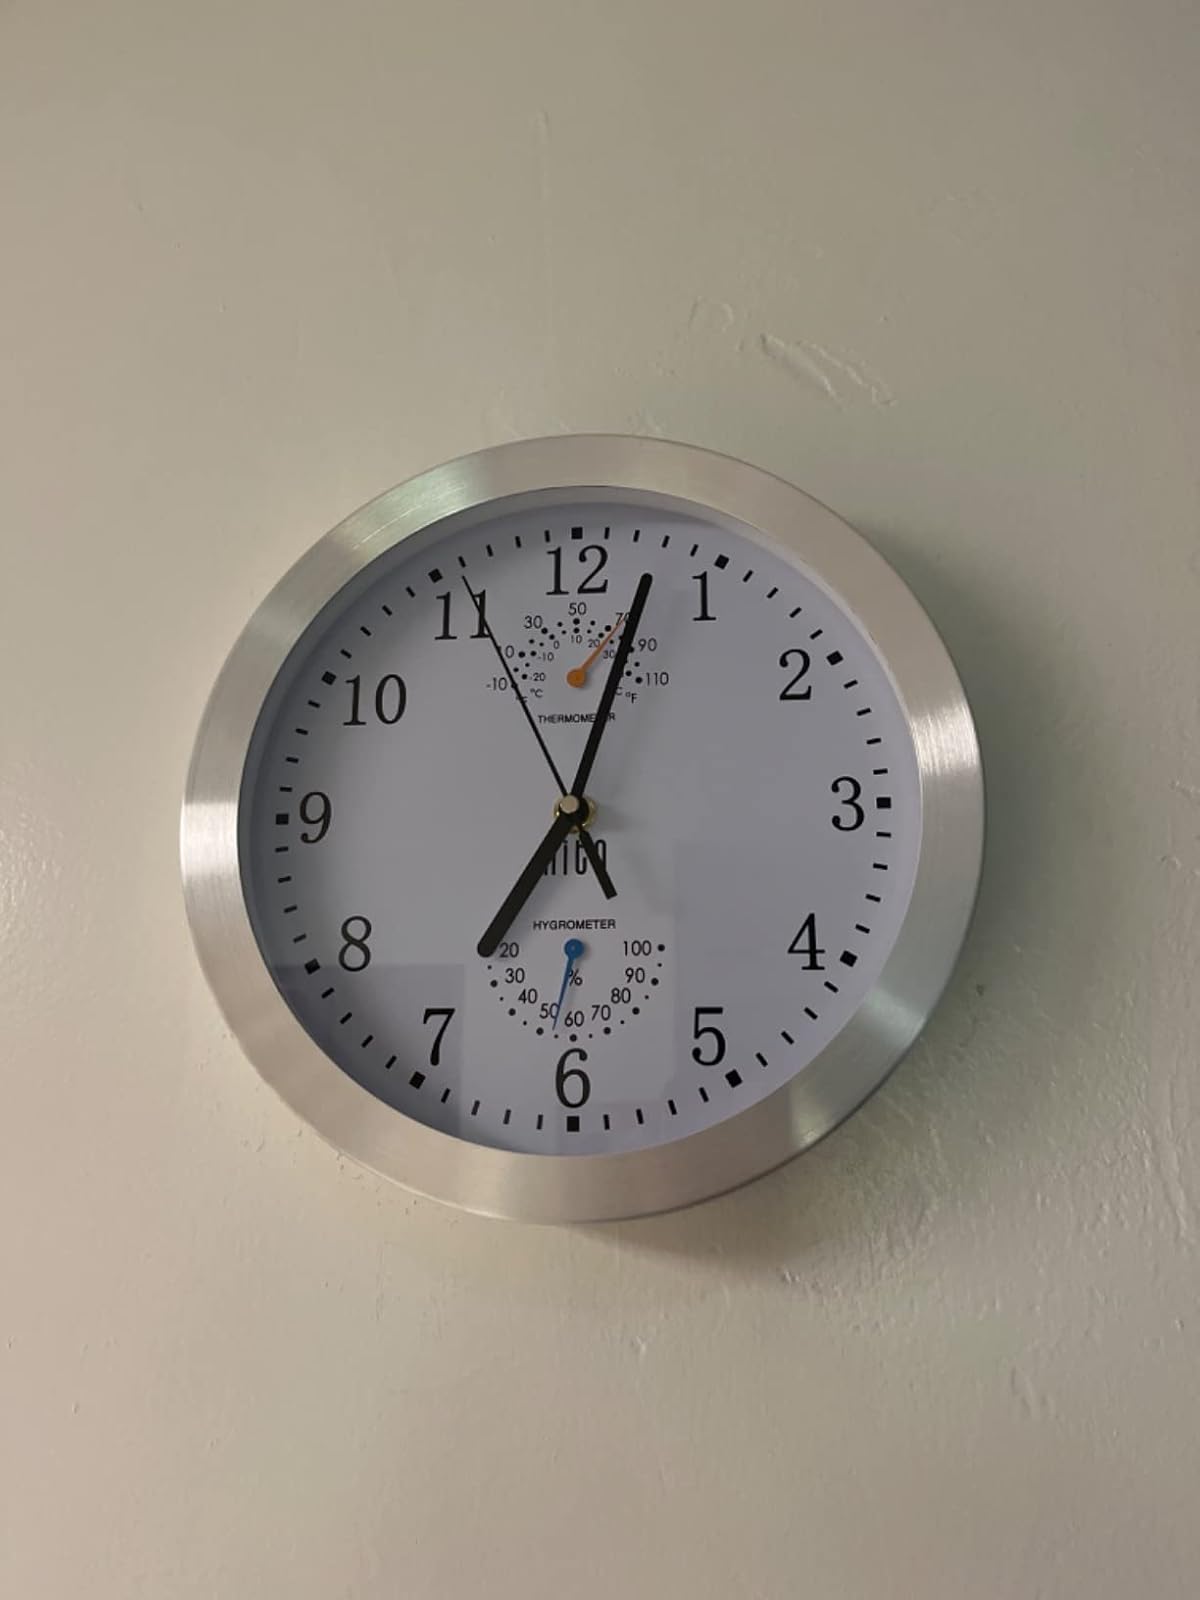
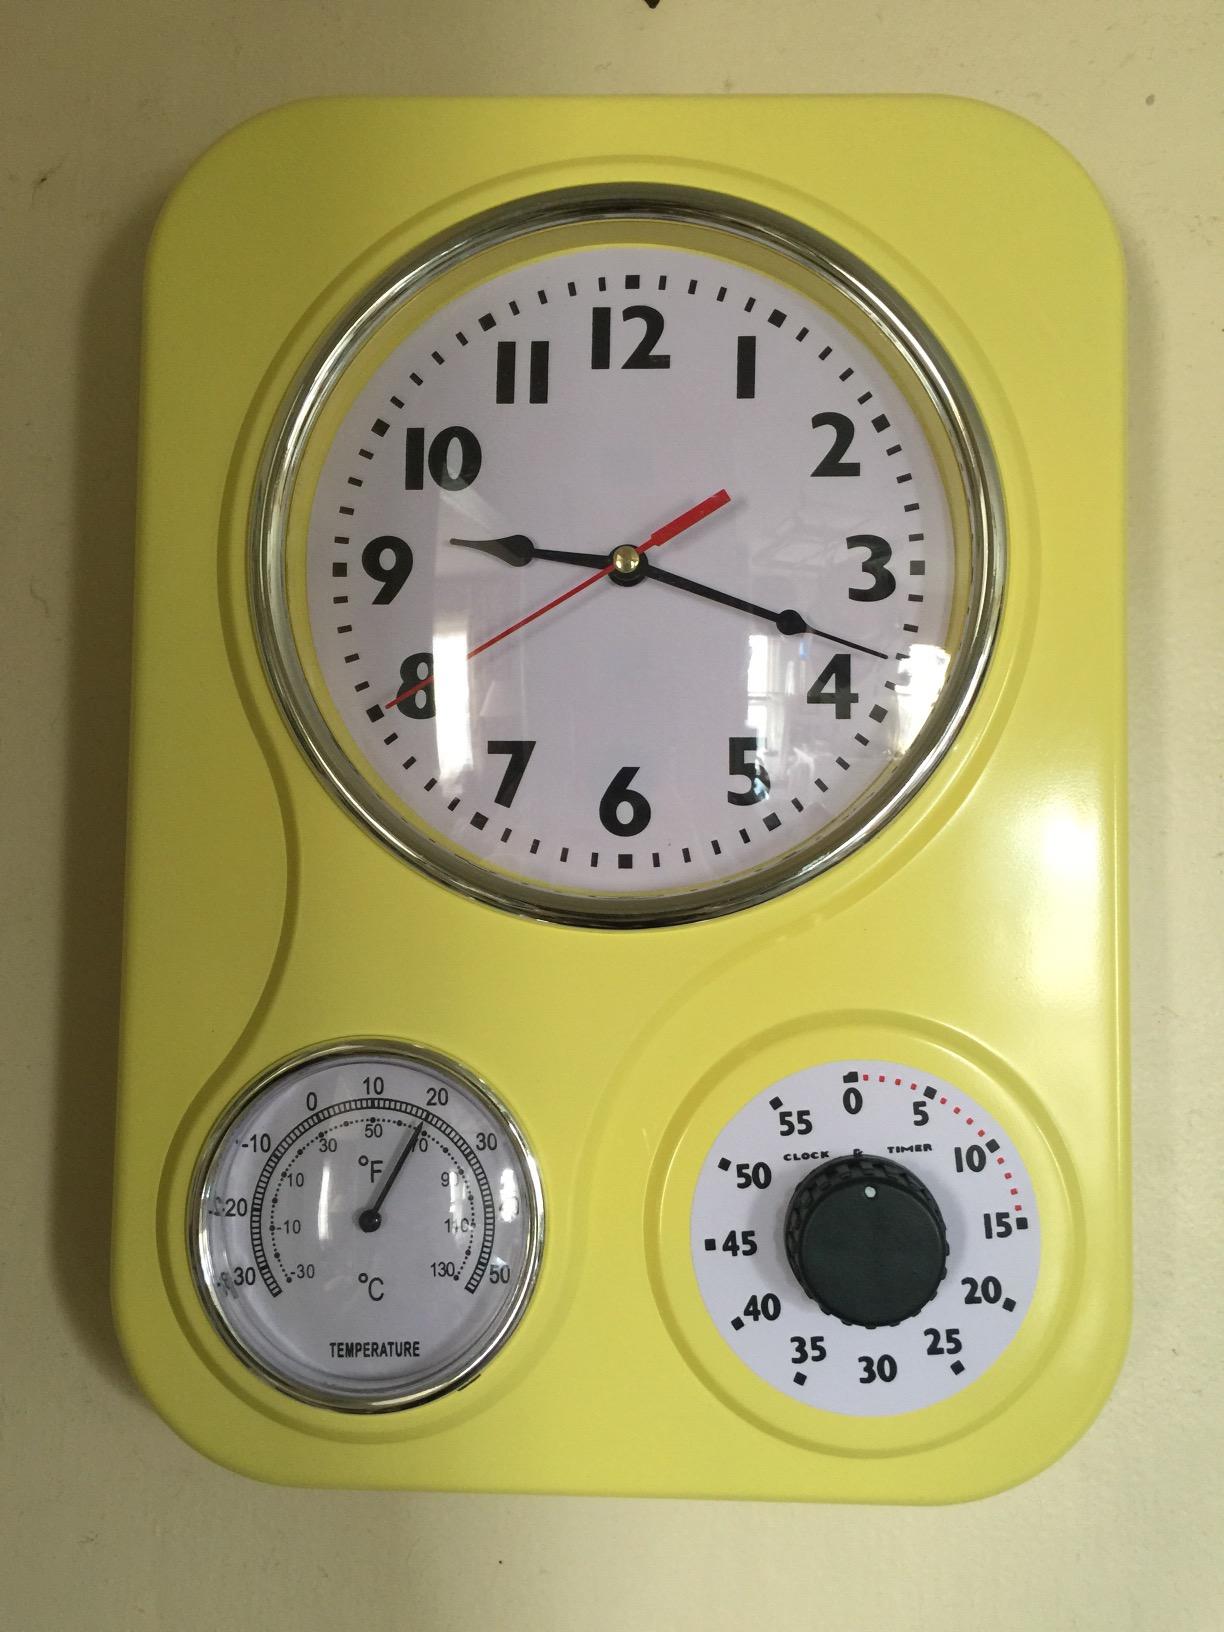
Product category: clock
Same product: no